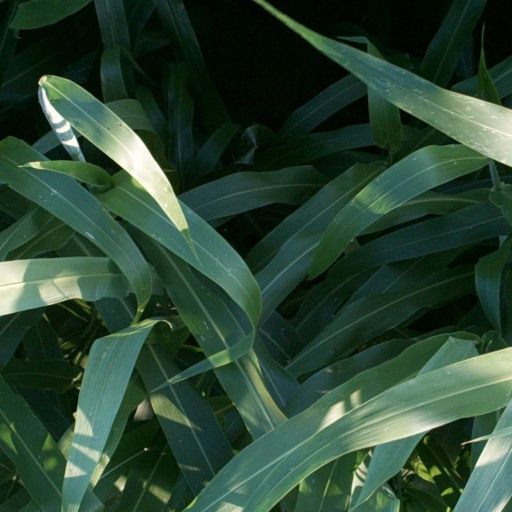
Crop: sorghum